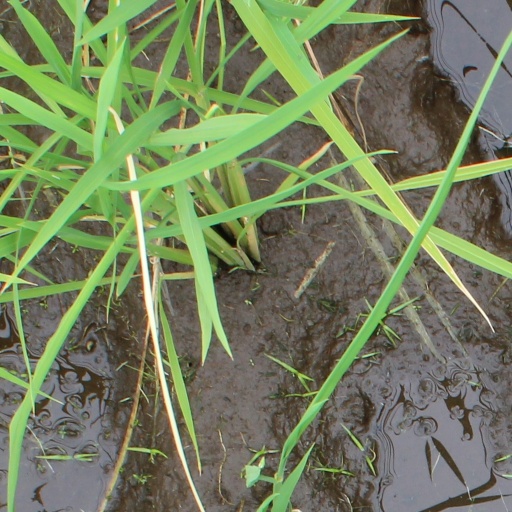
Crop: rice